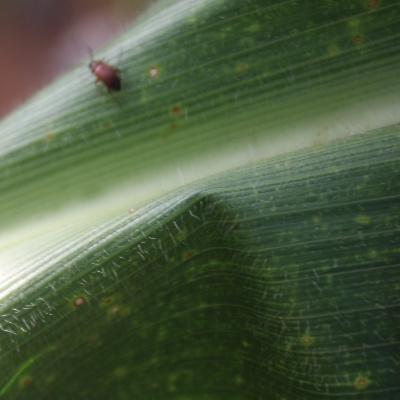
Crop: Maize
Condition: leaf beetle